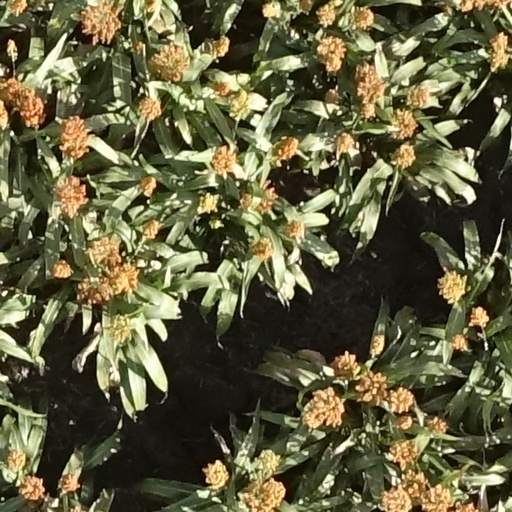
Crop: sorghum